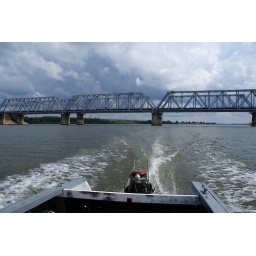
railroad bridge over samara river